Nidagatte

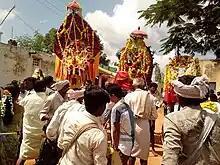

Large number of Private buses and Limited KSRTC buses are available from Sira to Nidagatte. Currently there is no rail connectivity to Nidagatte.